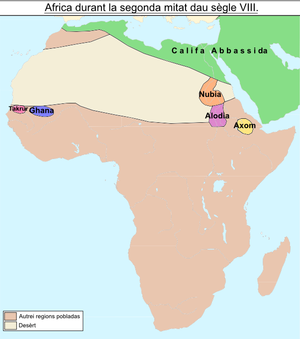
Afrique durant la seconde moitié du VIIIème siècle.Arpetan: Africa pendent la segonda mêtiat du VIIIiémo sièclo.